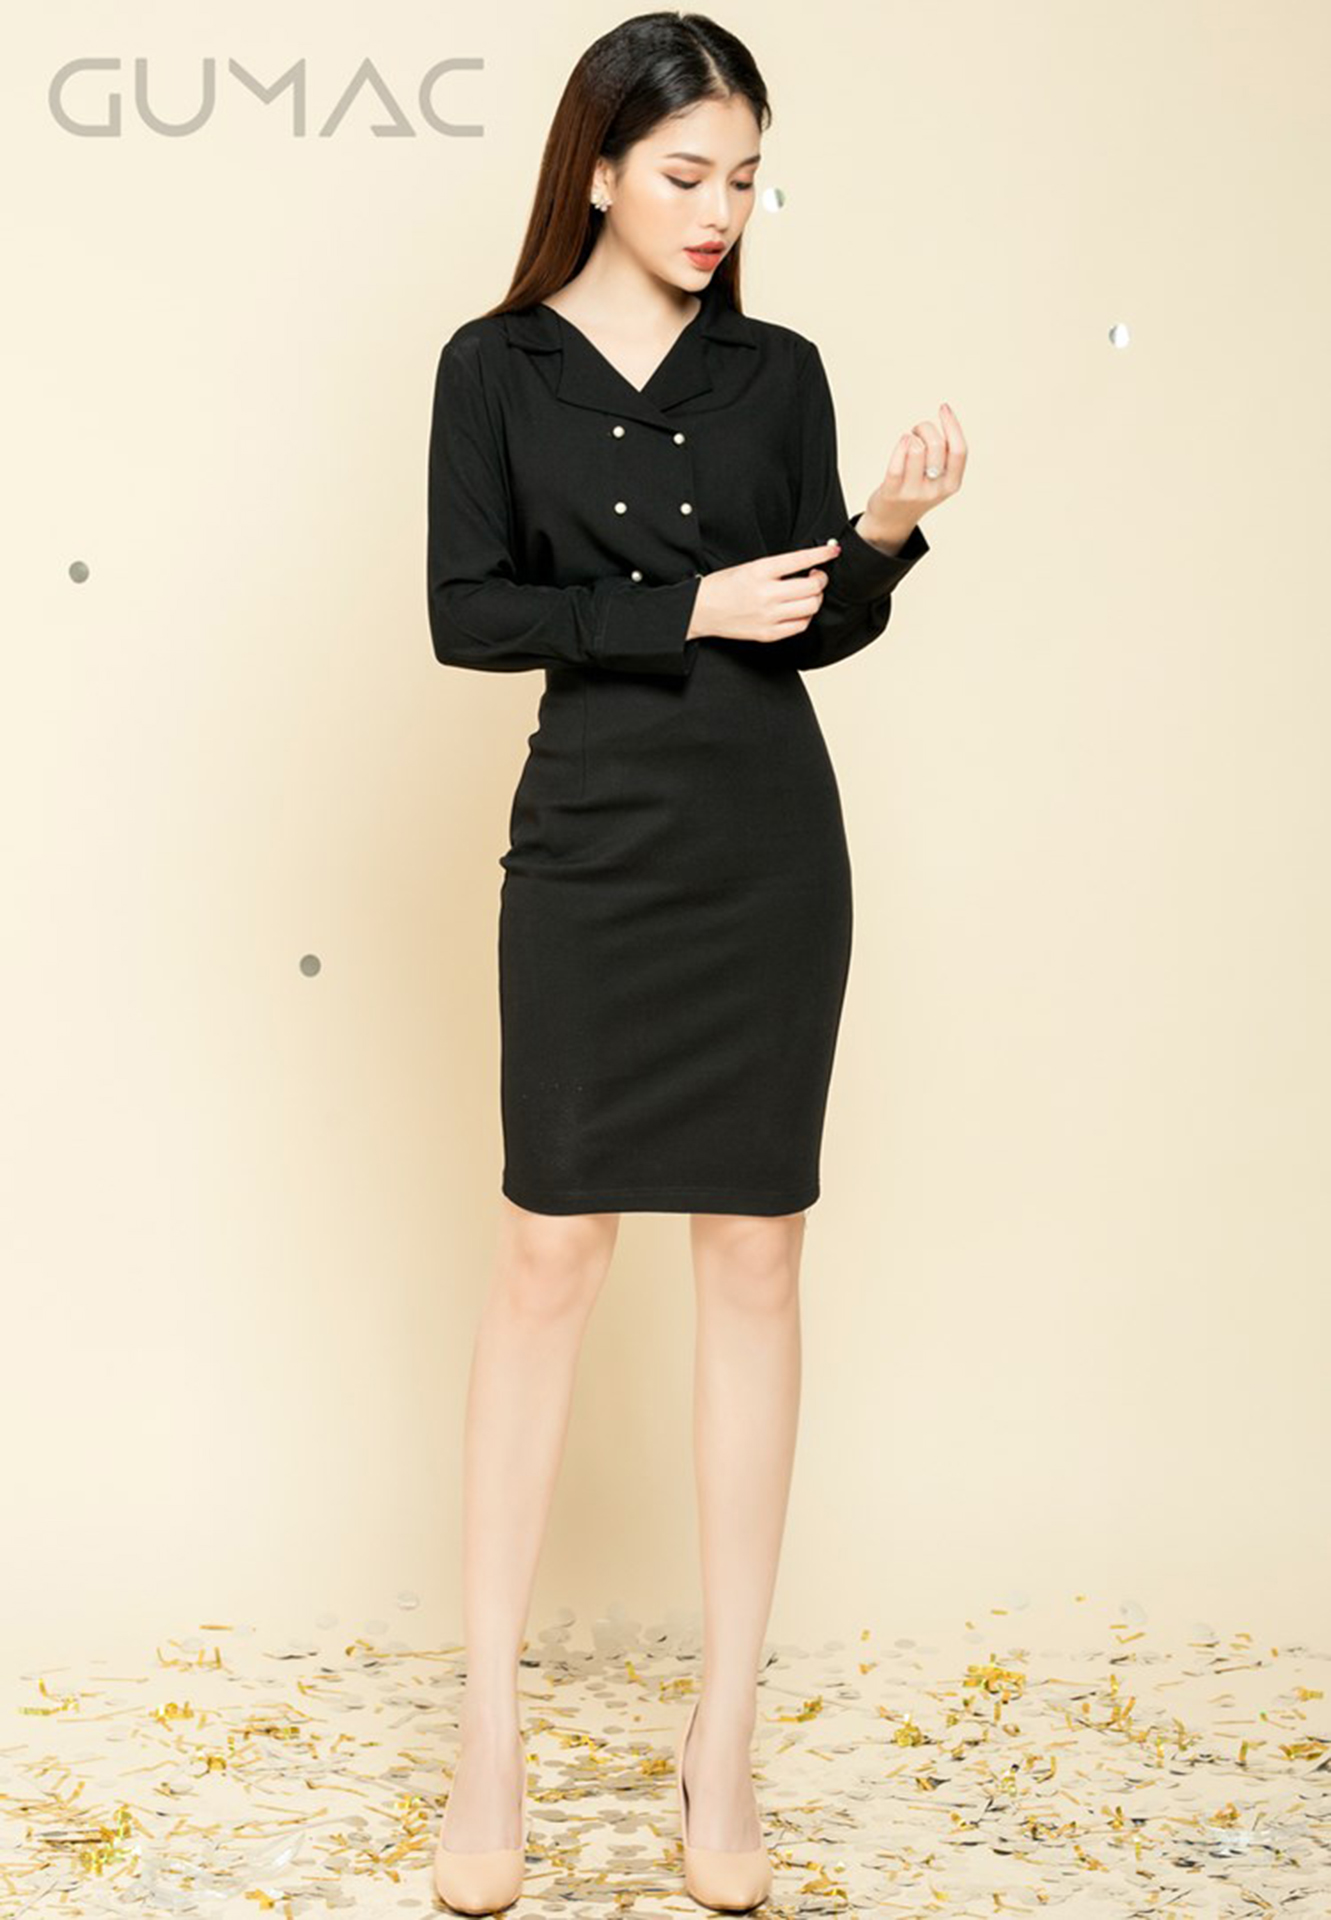
office, fashion, shirt, dress, trousers, clothing, black, formal wear, lady, fashion model, sleeve, neck, little black dress, shoulder, waist, collar, outerwear, suit, cocktail dress, leg, Sheath dress, knee, fashion design, blazer, model, fashion accessory, trunk, style, photo shoot, pattern